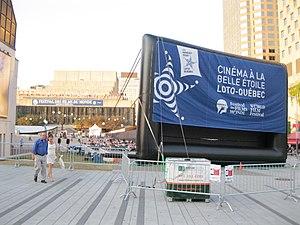
Festival des films du Monde, place des Arts, Montréal
Le festival des films du monde de Montréal est un festival de cinéma qui s'est tenu chaque année de 1977 à 2018 à Montréal, au Québec.